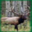
Label: deer